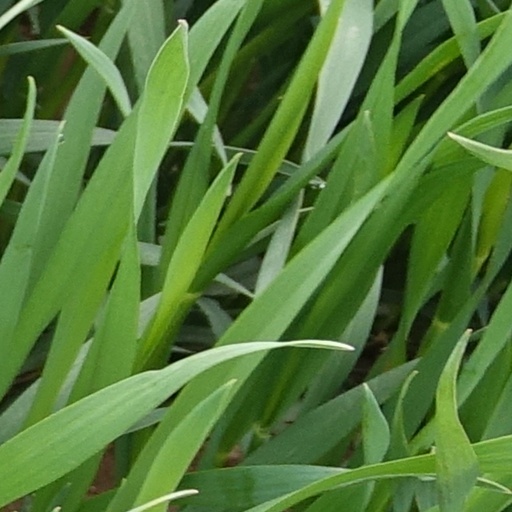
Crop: wheat